Moodu Manthiram

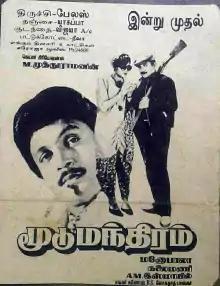
Poster

Moodu Manthiram is a 1989 Indian Tamil-language thriller film directed by Manobala and written by P. Kalaimani. The film stars Prabhu and Rekha. It was released on 1 July 1989, and failed at the box office.